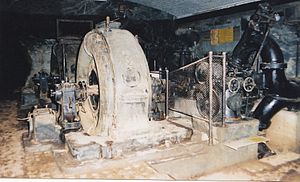
Vandkraftværk / Teknisk opbygning af et vandkraftværk / Kraftstationen
Ved «Drei-Brüder-Schacht» i Sachsen blev der etableret kraftværk i fjeld i 1914.
Et vandkraftværk er et kraftværk, som producerer elektrisk energi ved hjælp af rindende vand.